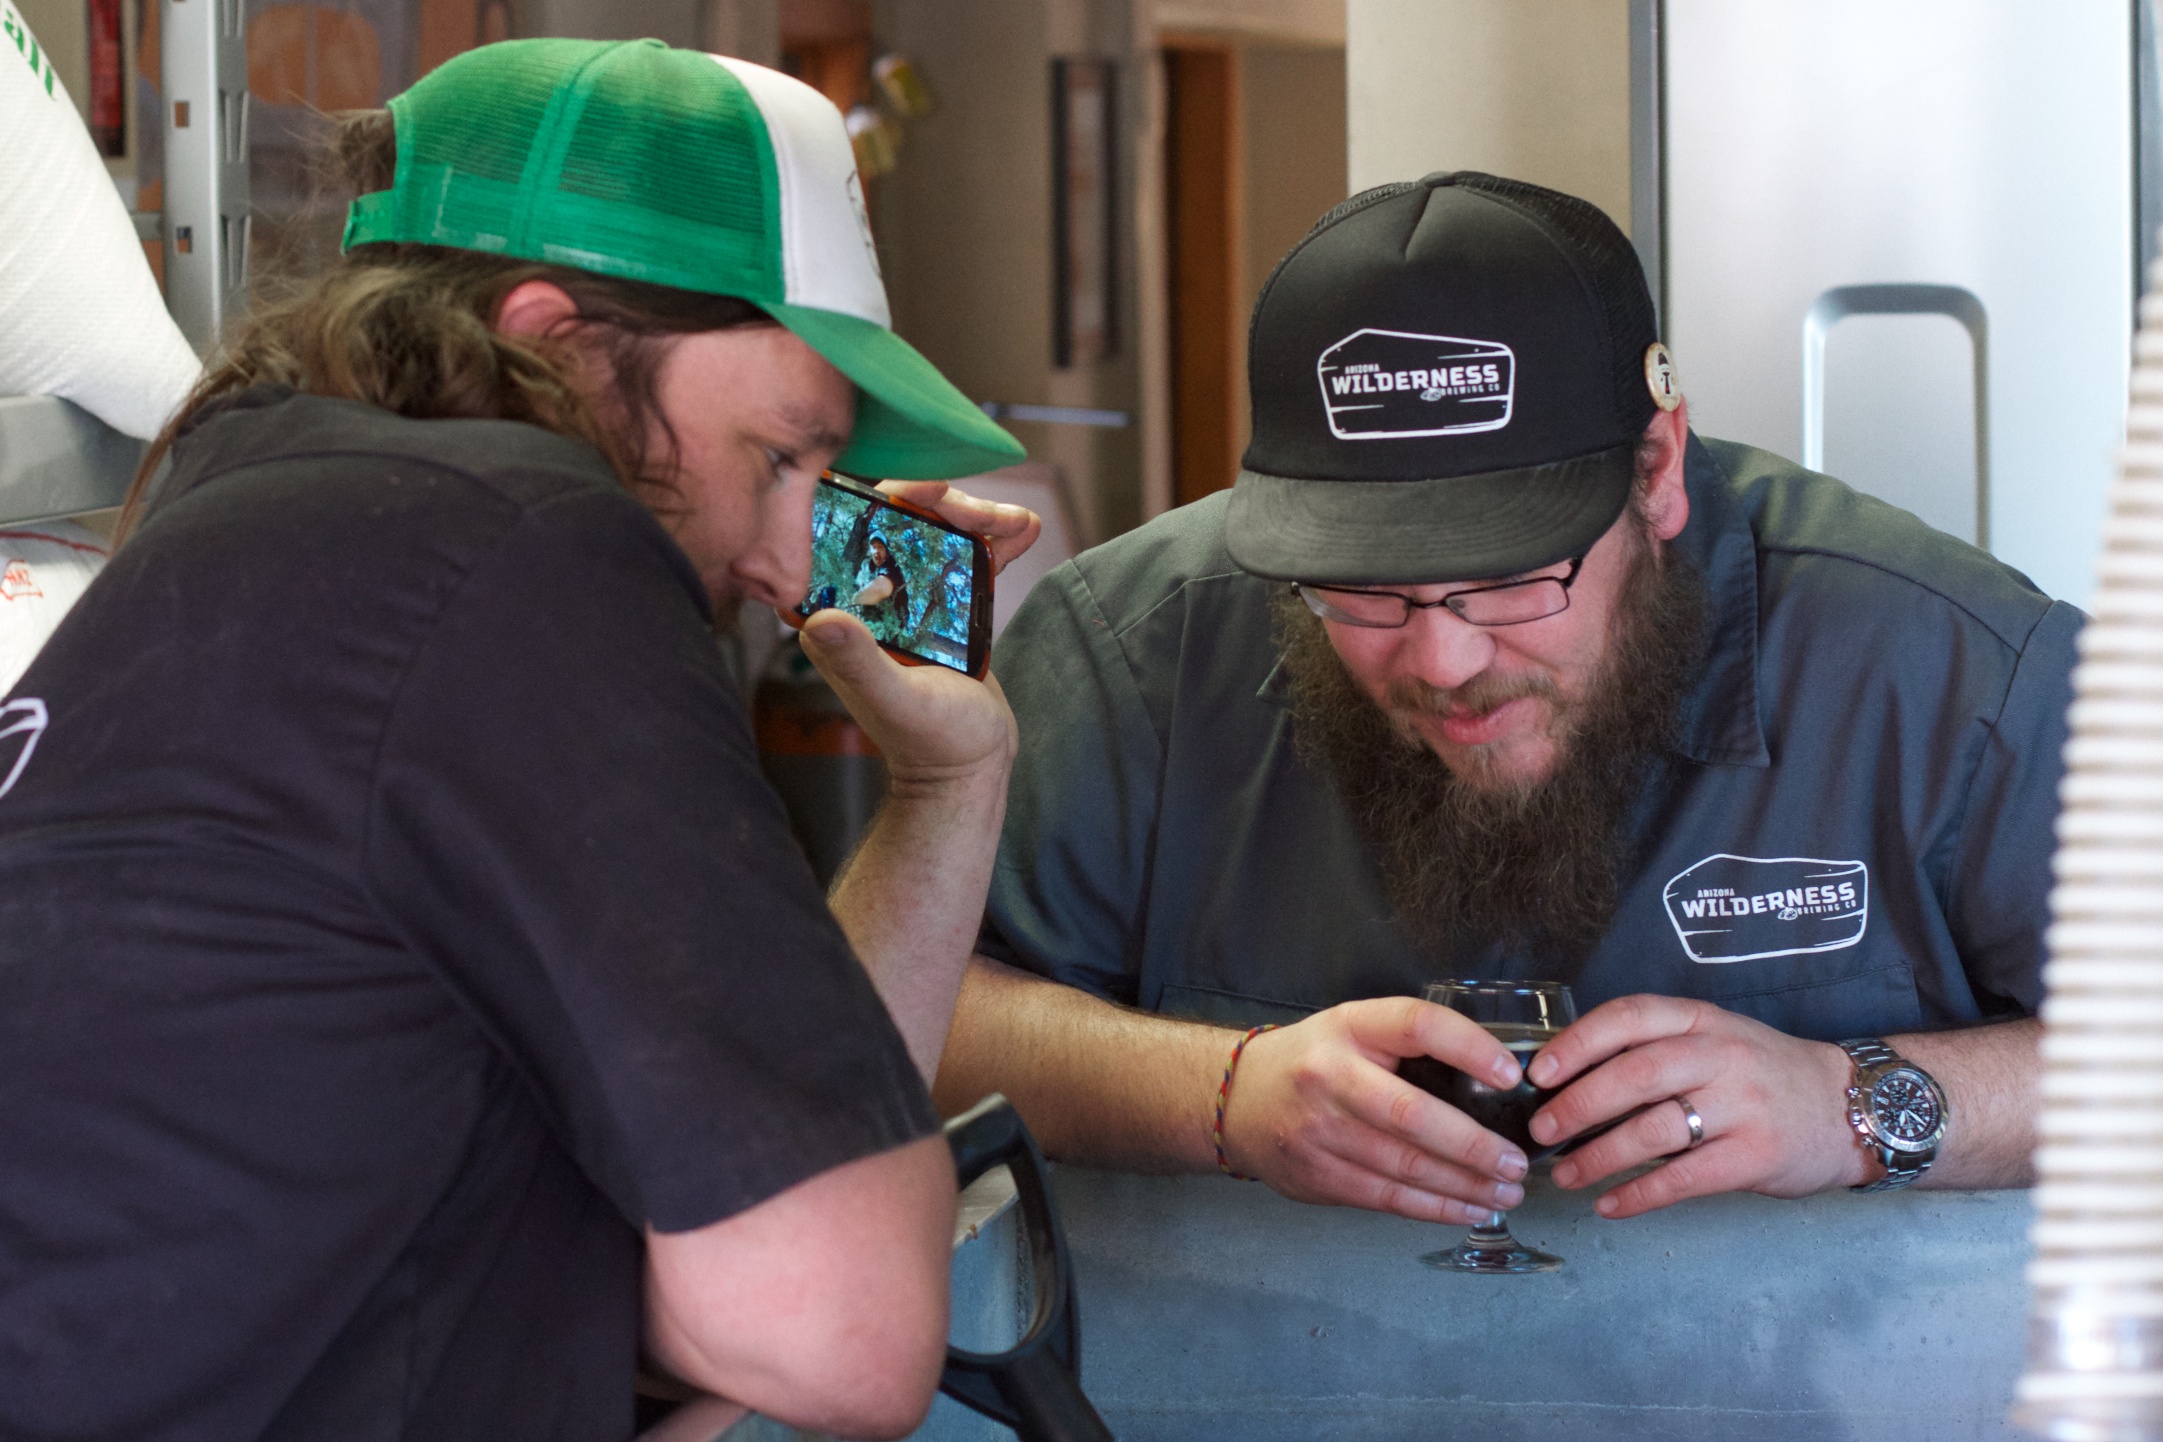
man, vehicle, profession, headgear, beard, beer, product, event, thatbrewery, beardbrew, facial hair